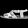
Label: Sandal